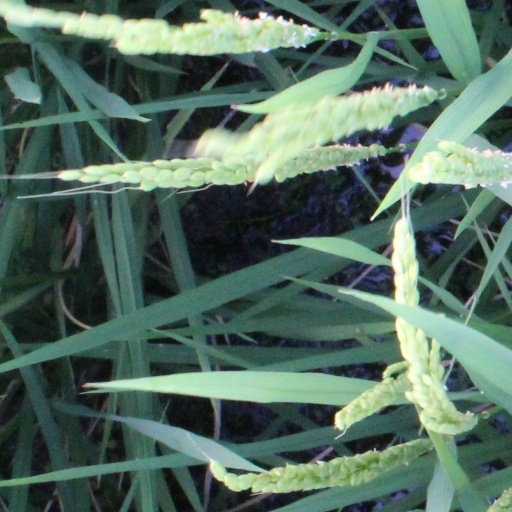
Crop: rice